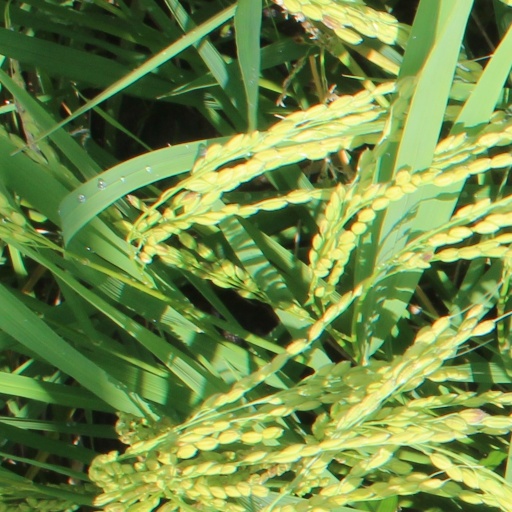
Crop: rice